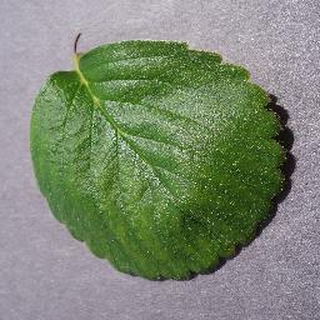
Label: healthy_strawberry